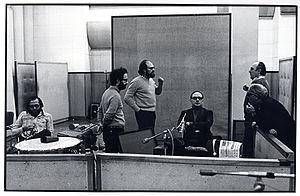
Ennio Morricone [ˈɛnnjo morriˈkoːne], né le 10 novembre 1928 à Rome et mort le 6 juillet 2020 dans la même ville, est un compositeur, musicien, producteur, arrangeur musical et chef d'orchestre italien.